Treaty of Versailles

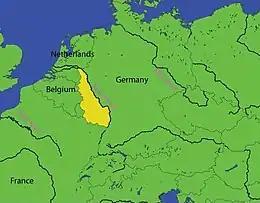
Map of northwest Europe showing France, Germany and the Low Countries. The Yellow area highlights the Rhineland of Germany.

Article 119 of the treaty required Germany to renounce sovereignty over former colonies and Article 22 converted the territories into League of Nations mandates under the control of Allied states. Togoland and German Kamerun (Cameroon) were transferred to France, aside from portions given to Britain, British Togoland and British Cameroon. Ruanda and Urundi were allocated to Belgium, whereas German South-West Africa went to South Africa and Britain obtained German East Africa. As compensation for the German invasion of Portuguese Africa, Portugal was granted the Kionga Triangle, a sliver of German East Africa in northern Mozambique.